Pierre Celis

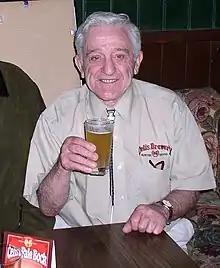
Pierre Celis

Celis was born on 21 March 1925 in his family home on the edge of the Hoegaarden town square. He grew up working on his father's cattle farm, but also helped out in the brewery of his neighbour Louis Tomsin. Tomsin brewed white beer, which was a speciality in the region around Celis' home town.